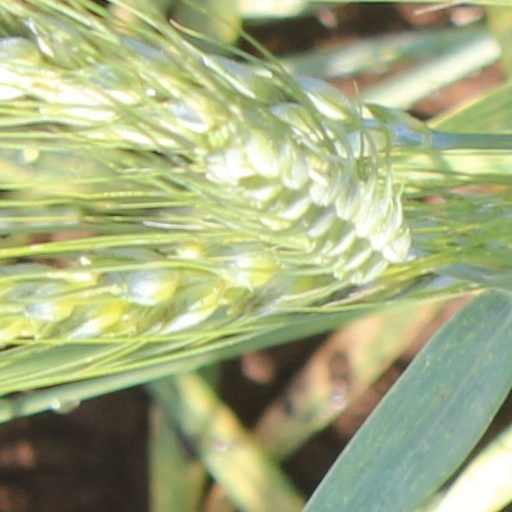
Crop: wheat